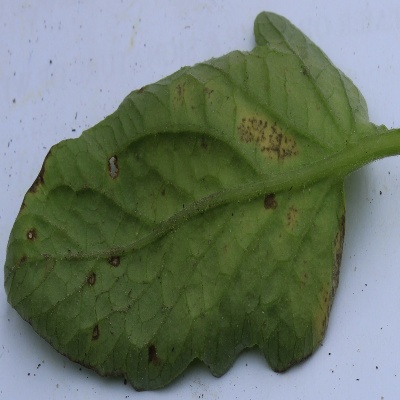
Crop: Tomato
Condition: septoria leaf spot